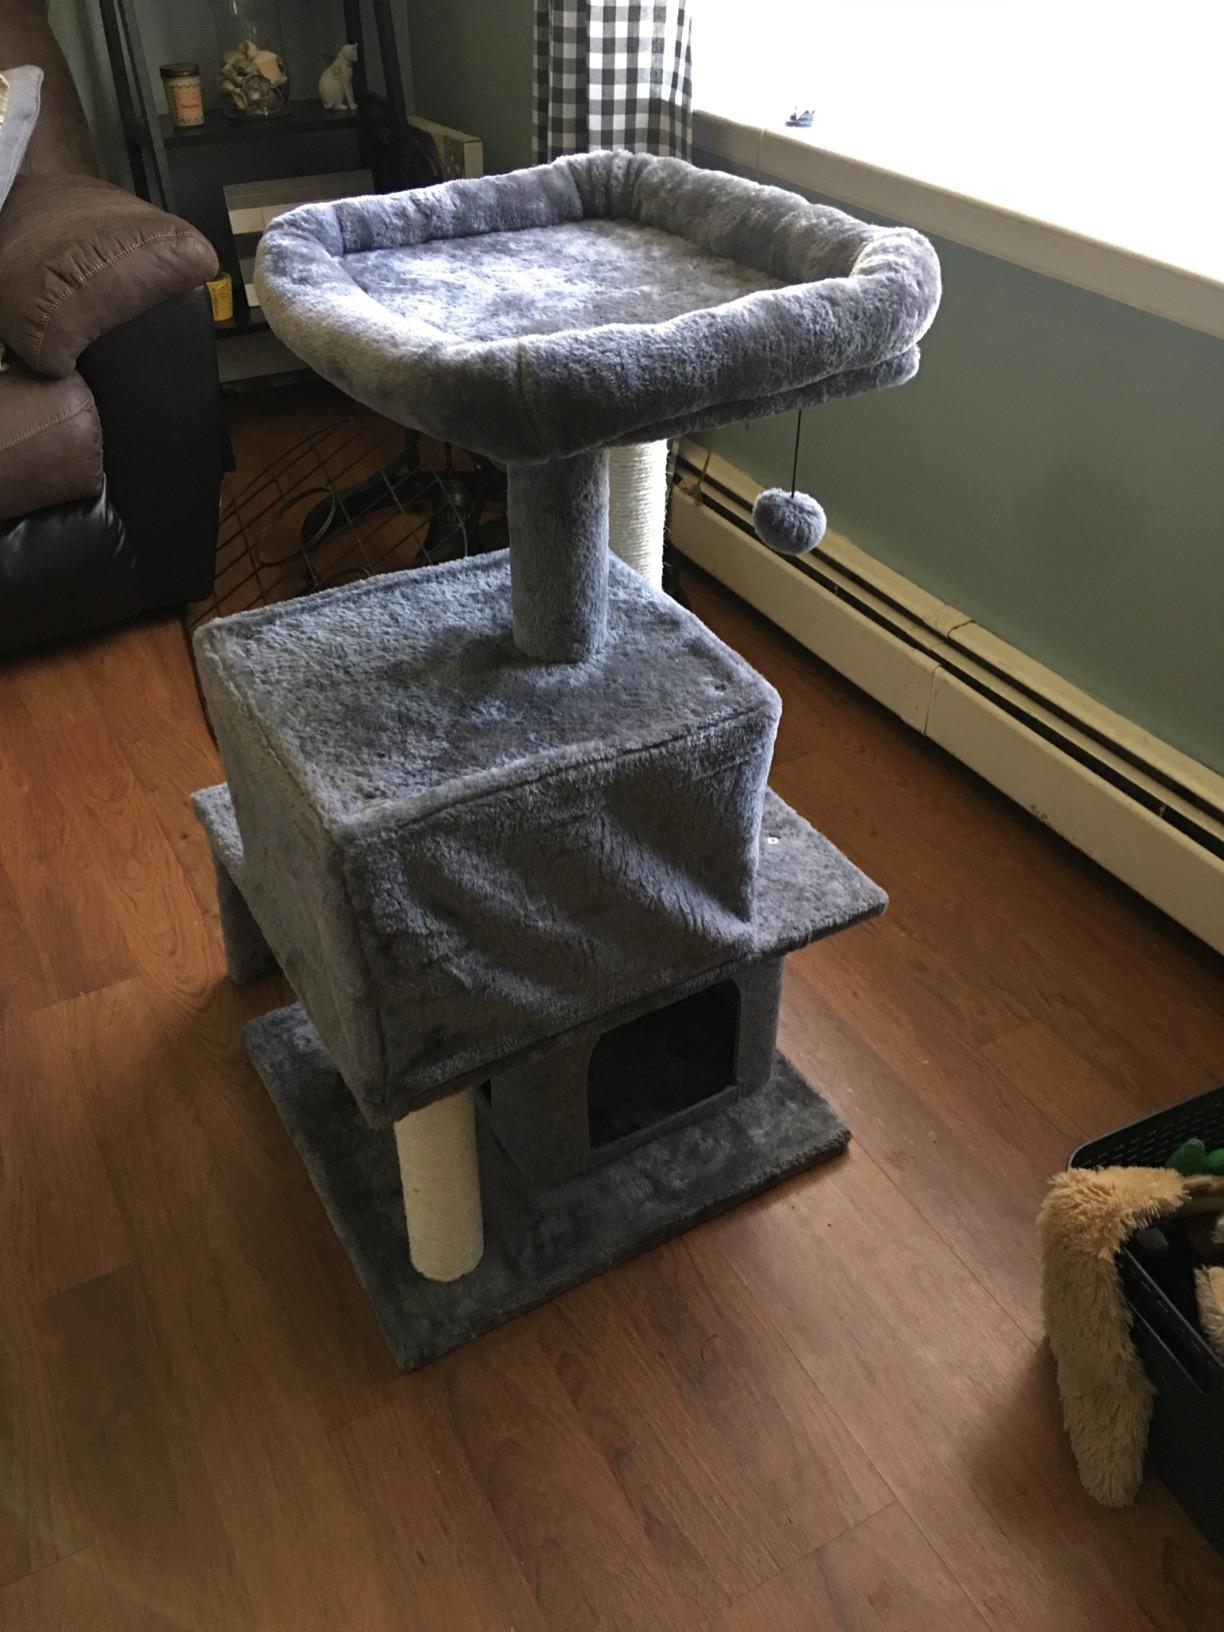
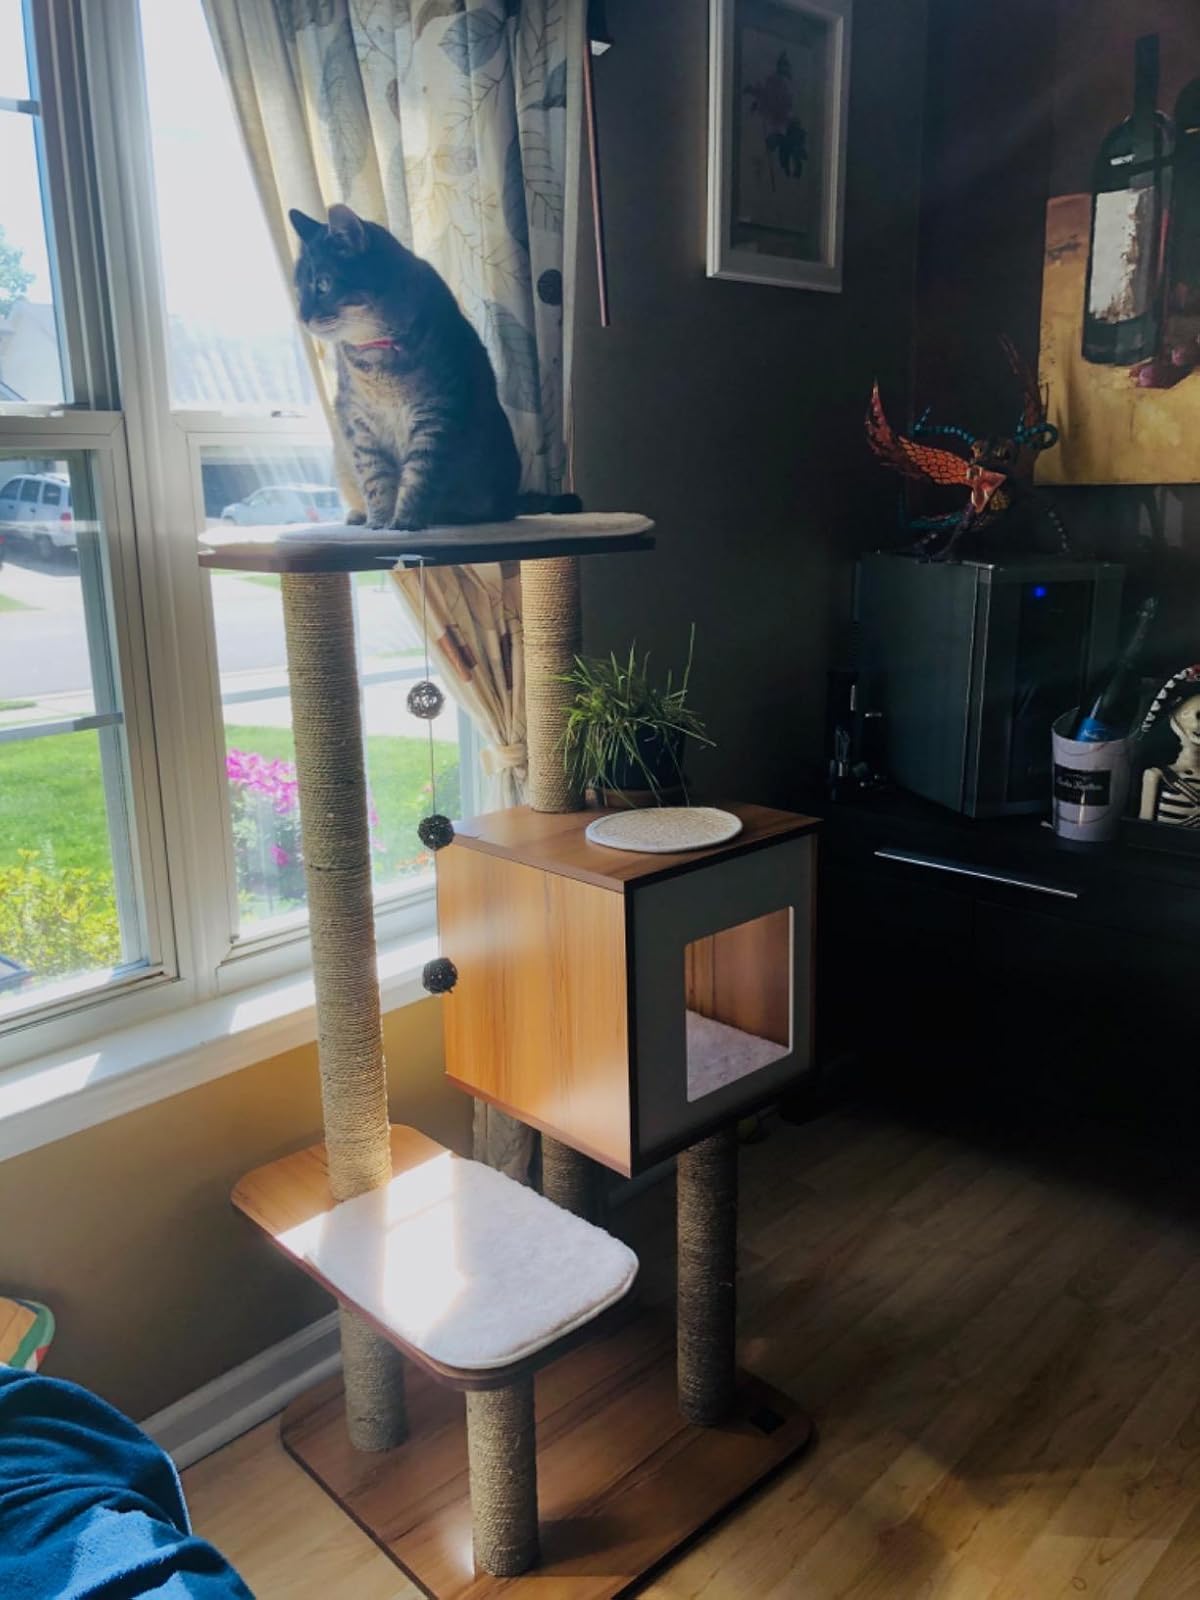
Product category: items_cat tree
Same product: no